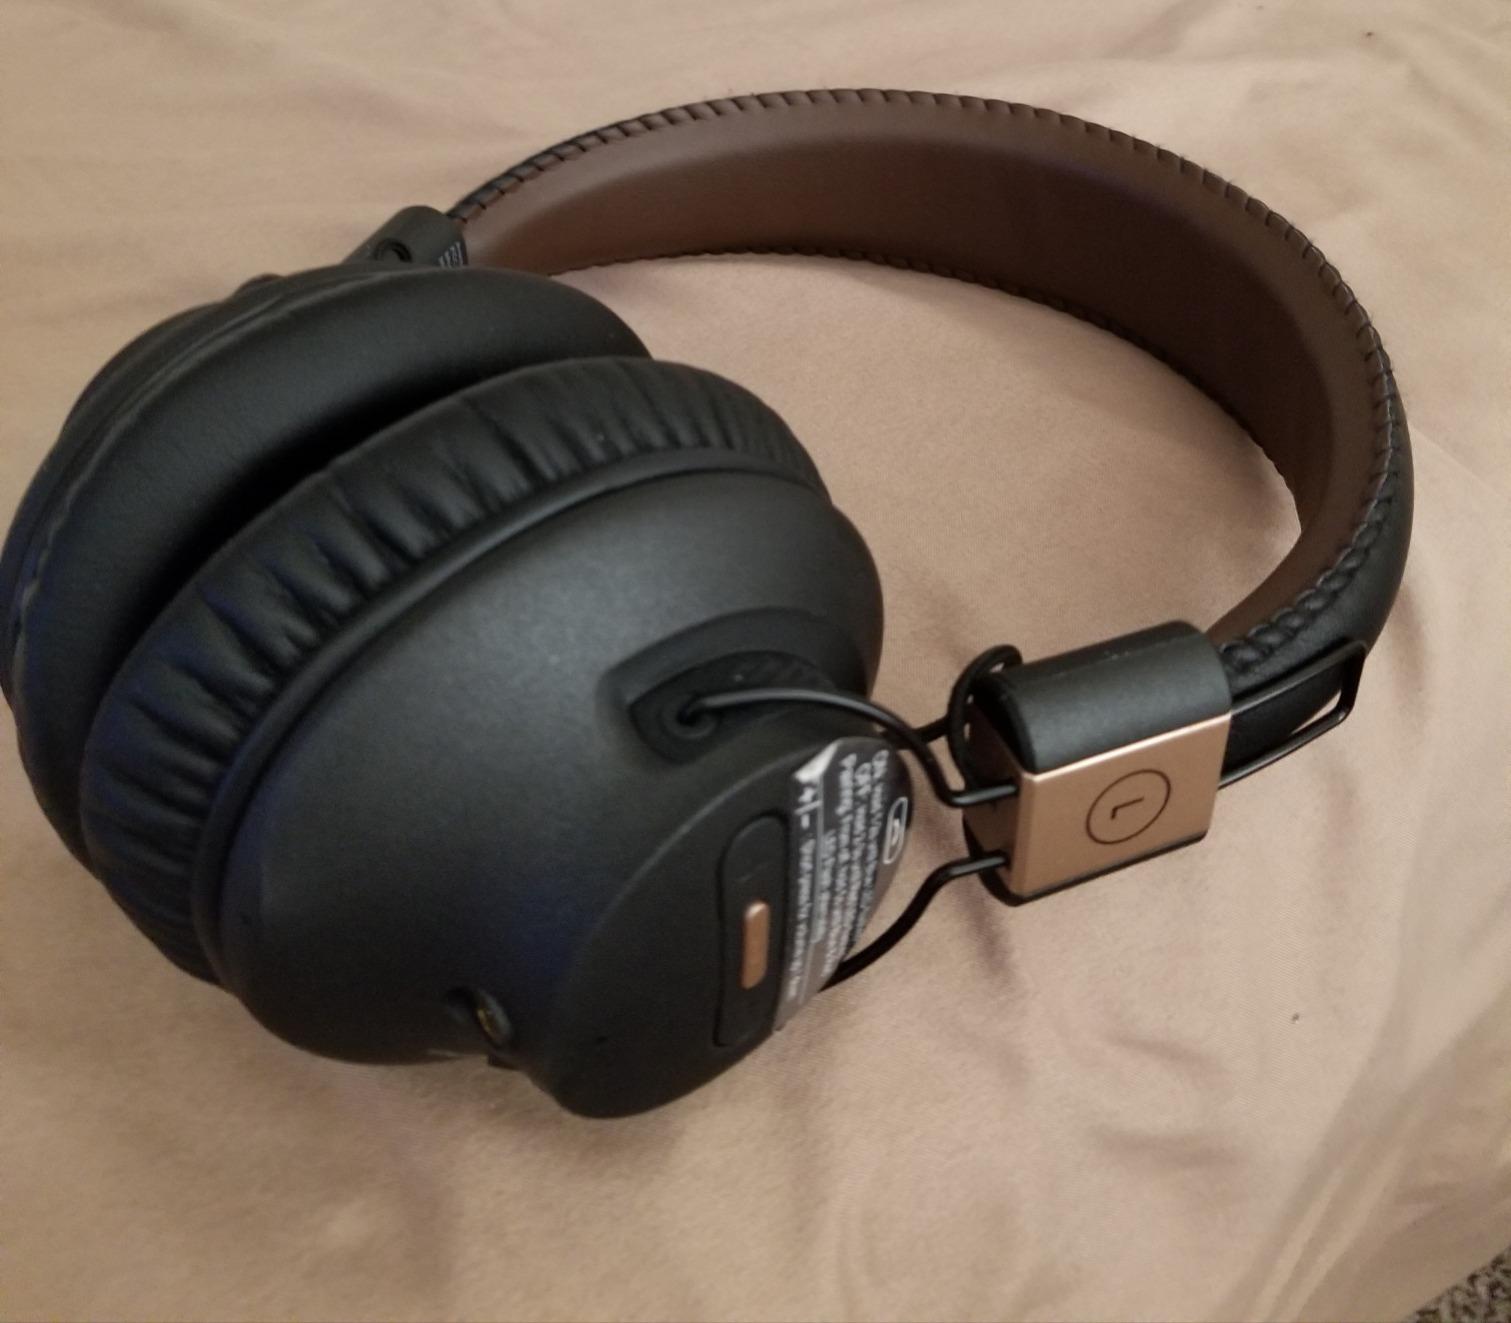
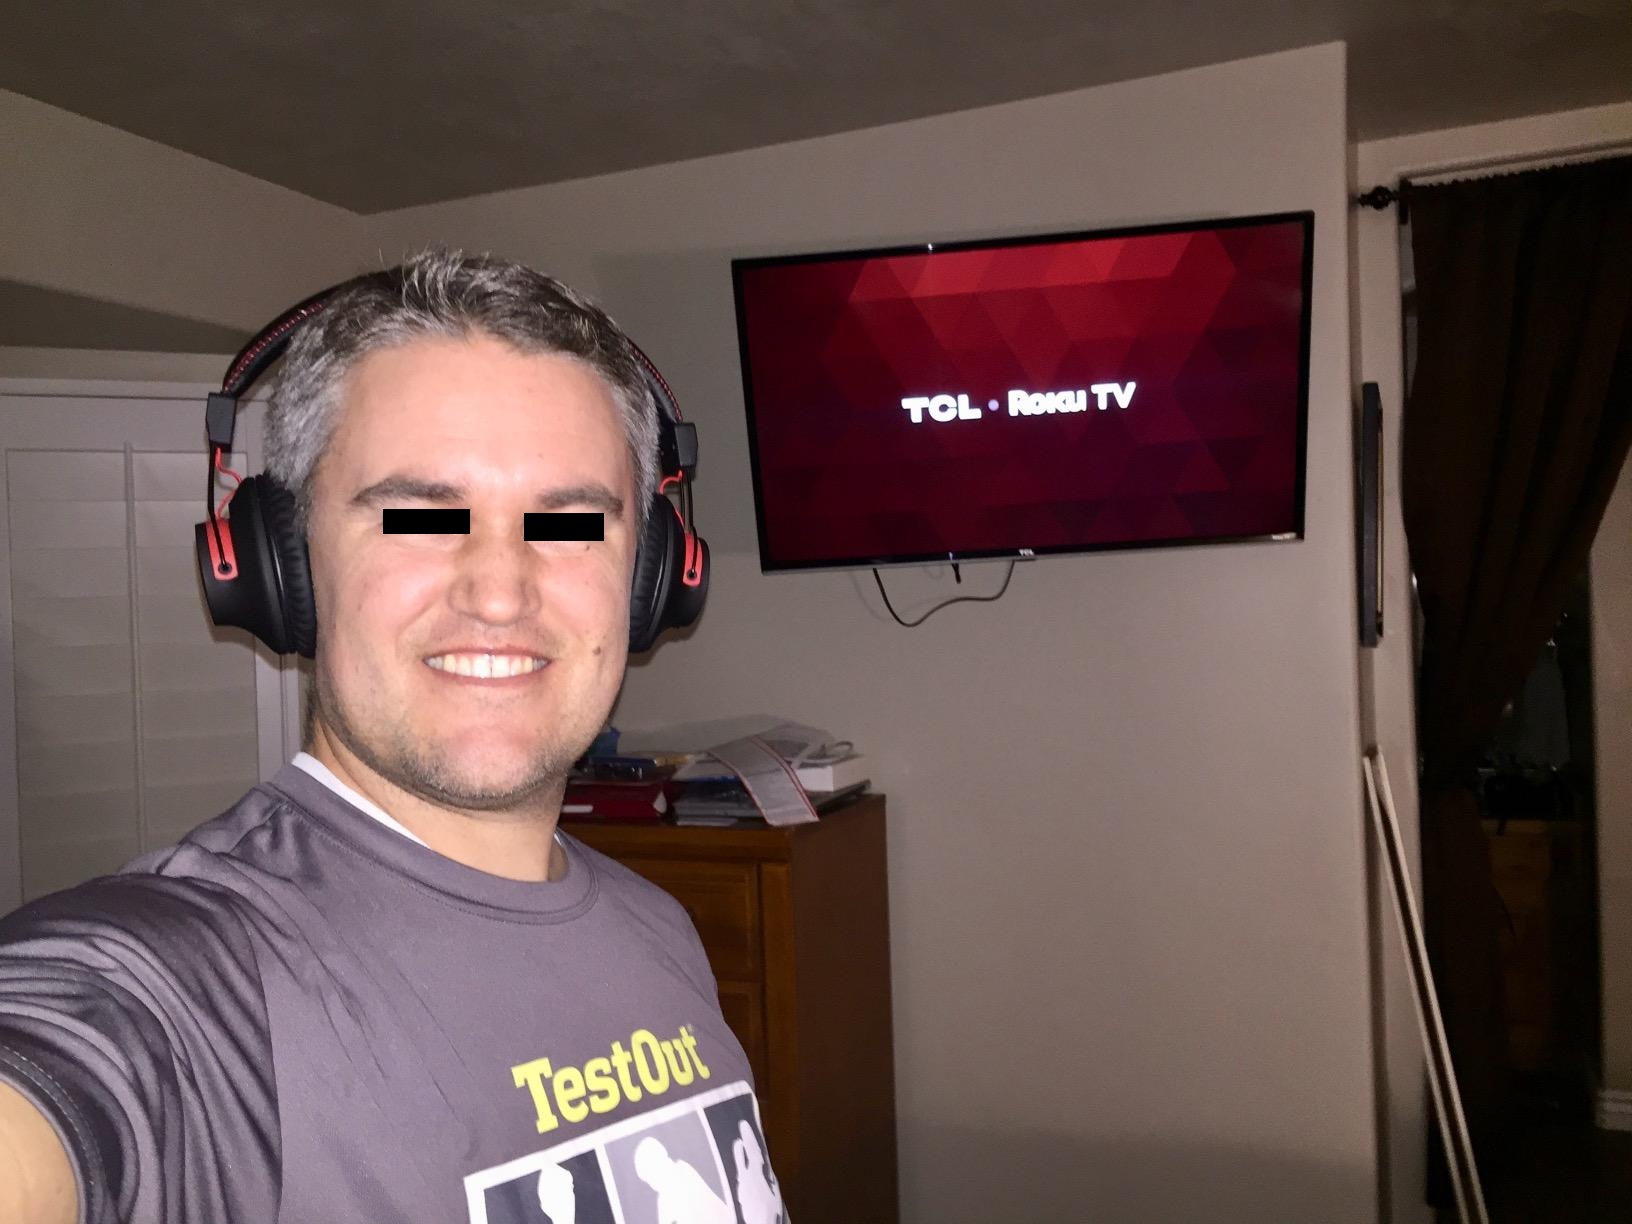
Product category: headphones
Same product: no